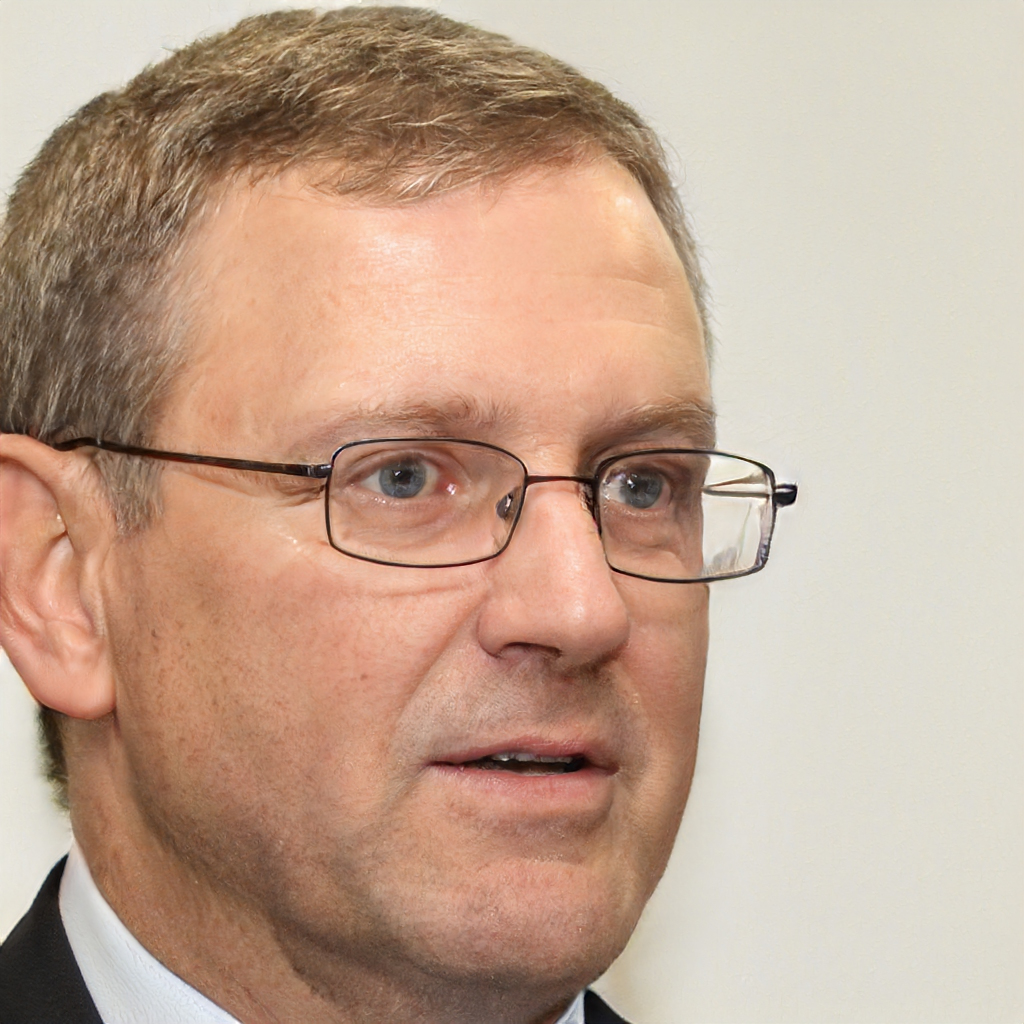
Label: No Watermark